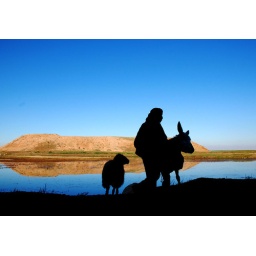
luminous blue sky in silhouette ..-))